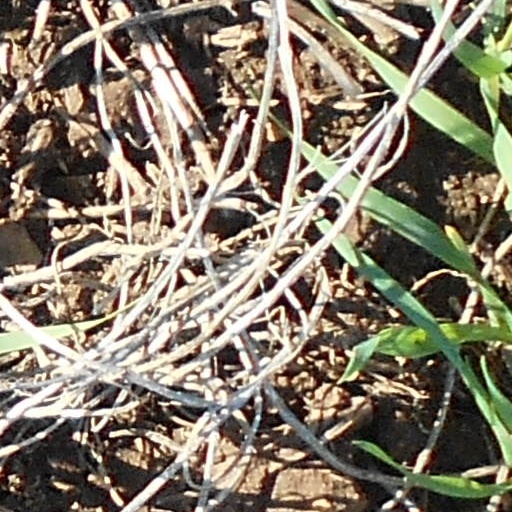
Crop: wheat